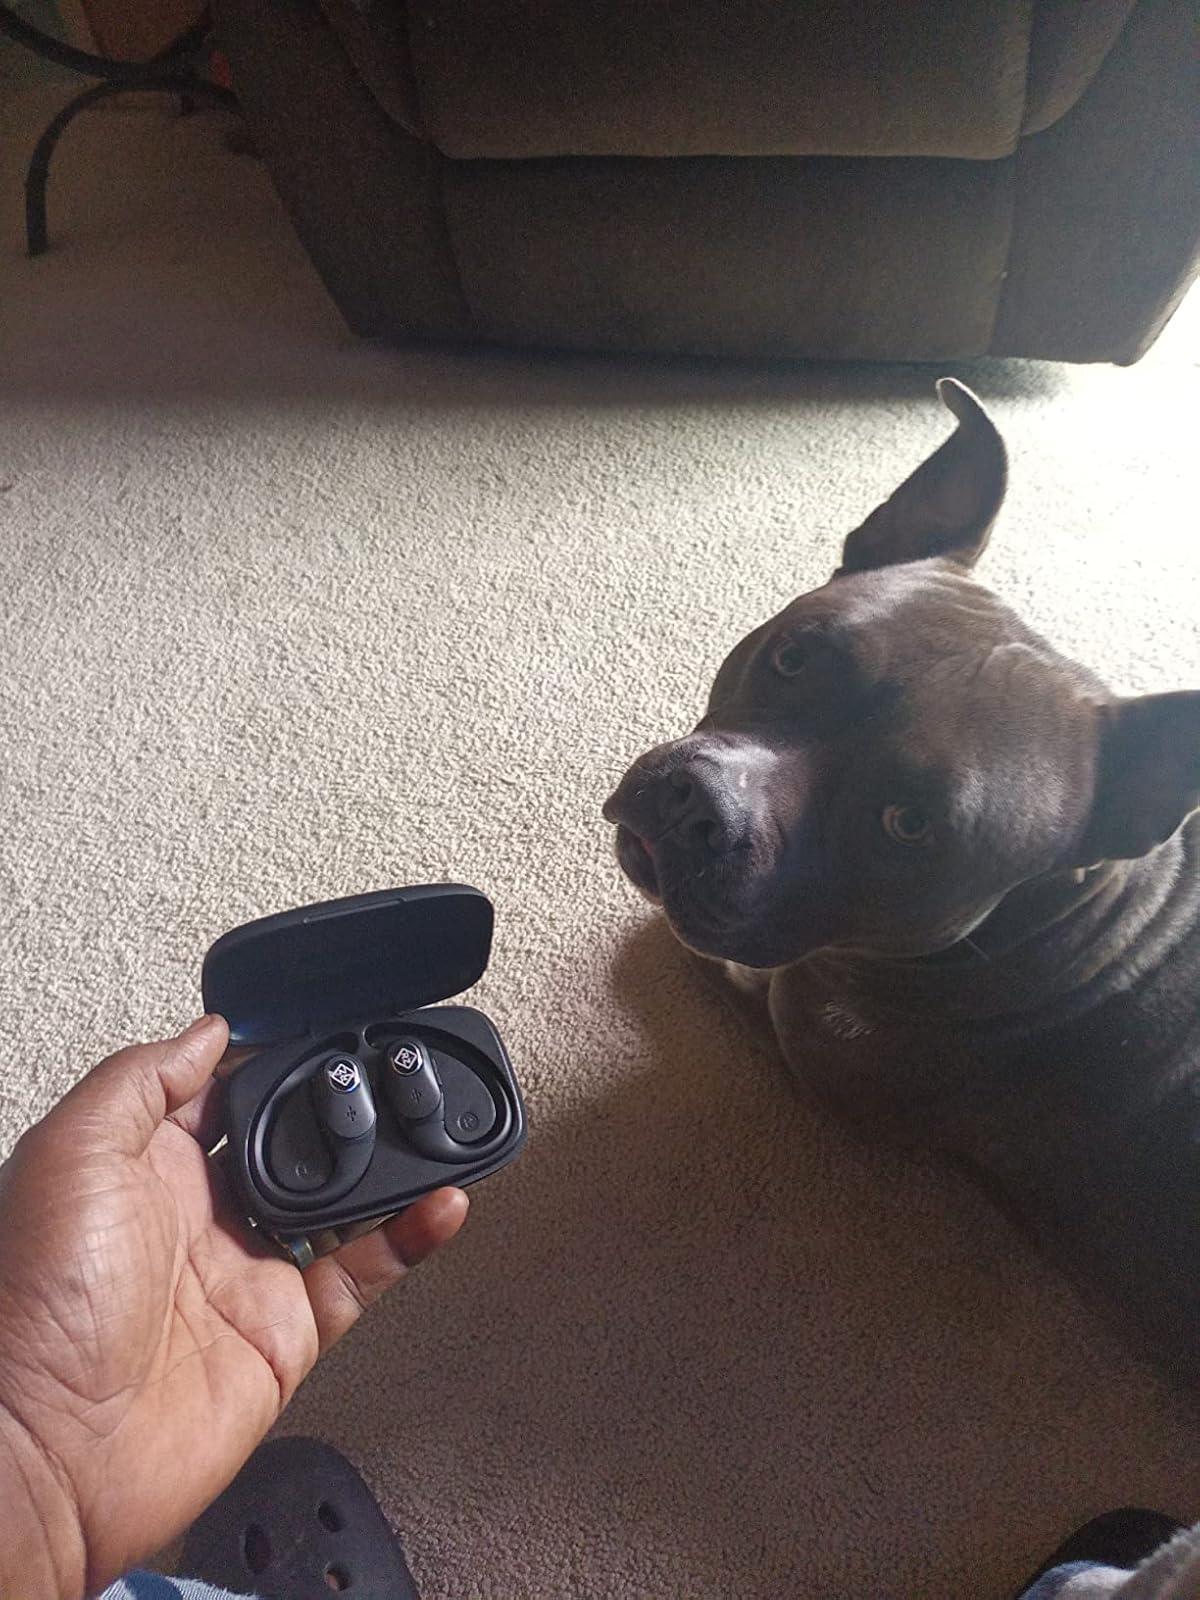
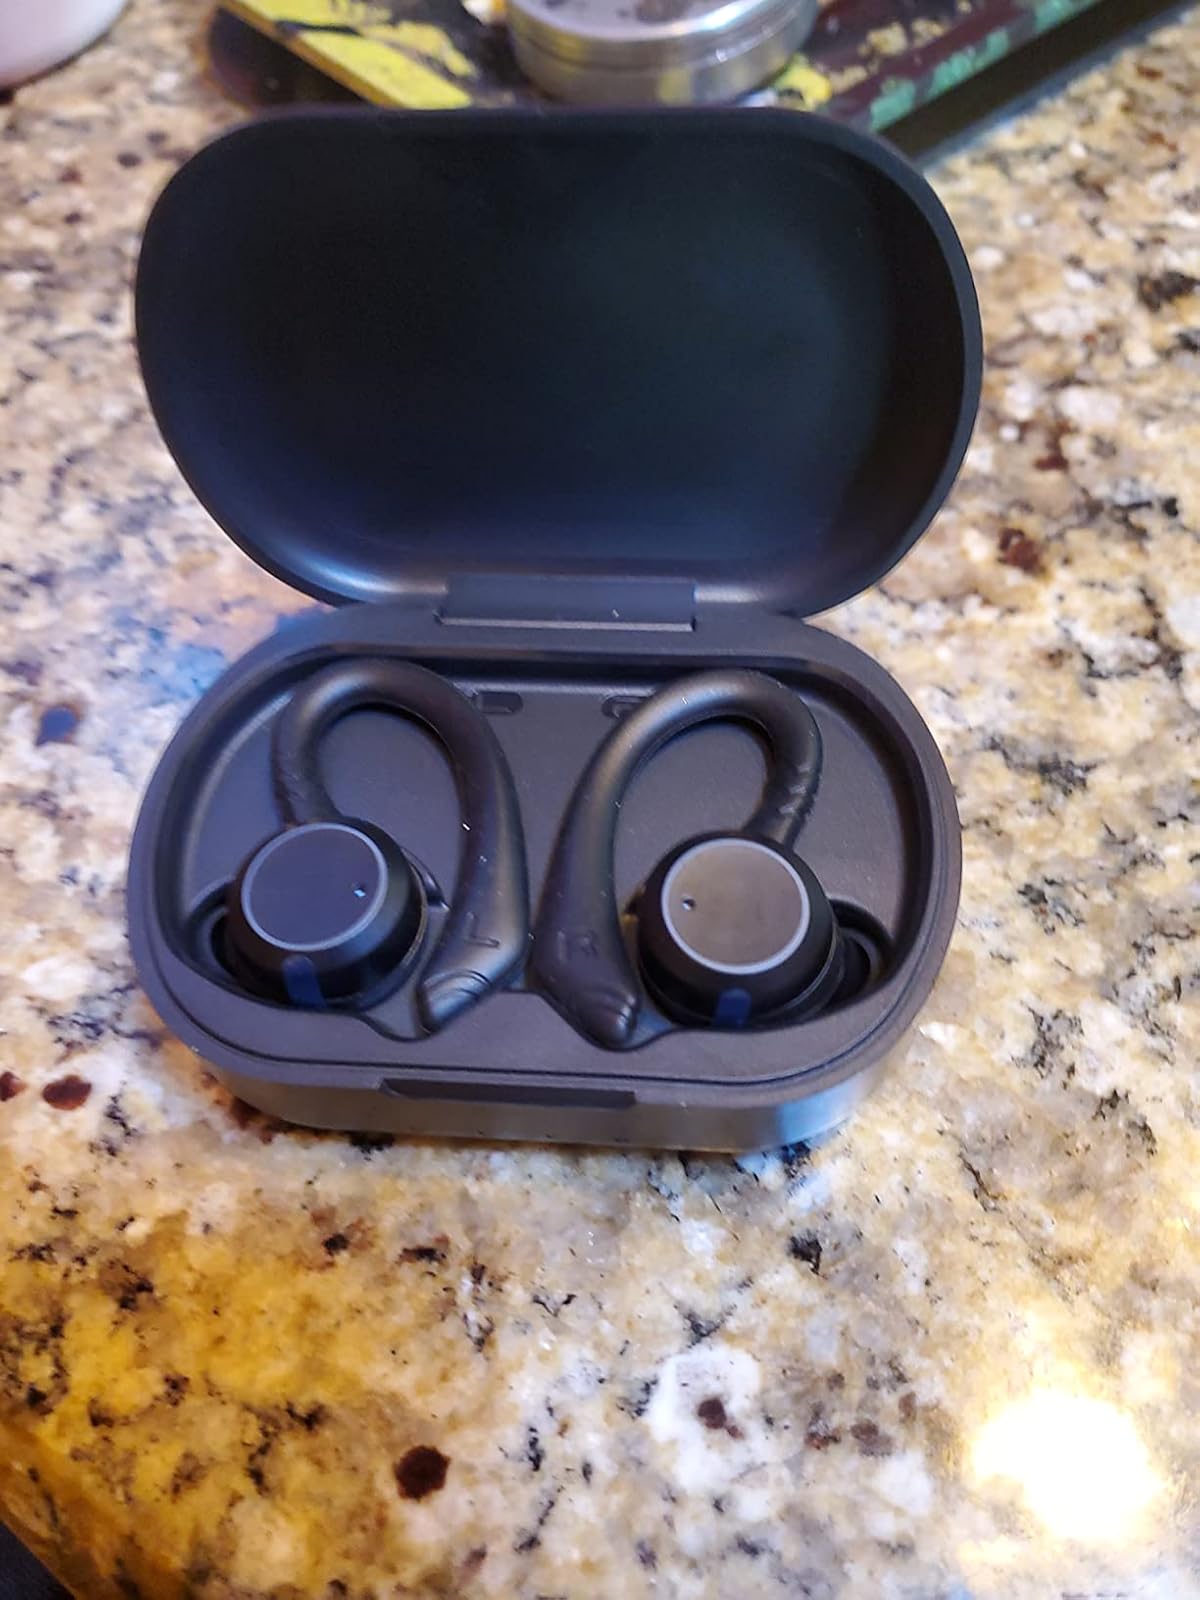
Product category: earbuds
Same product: no